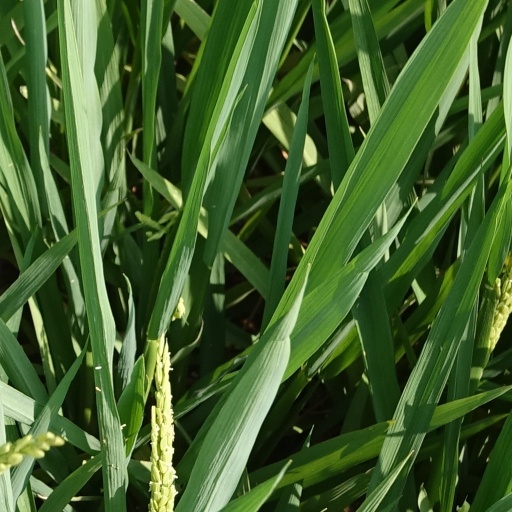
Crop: rice